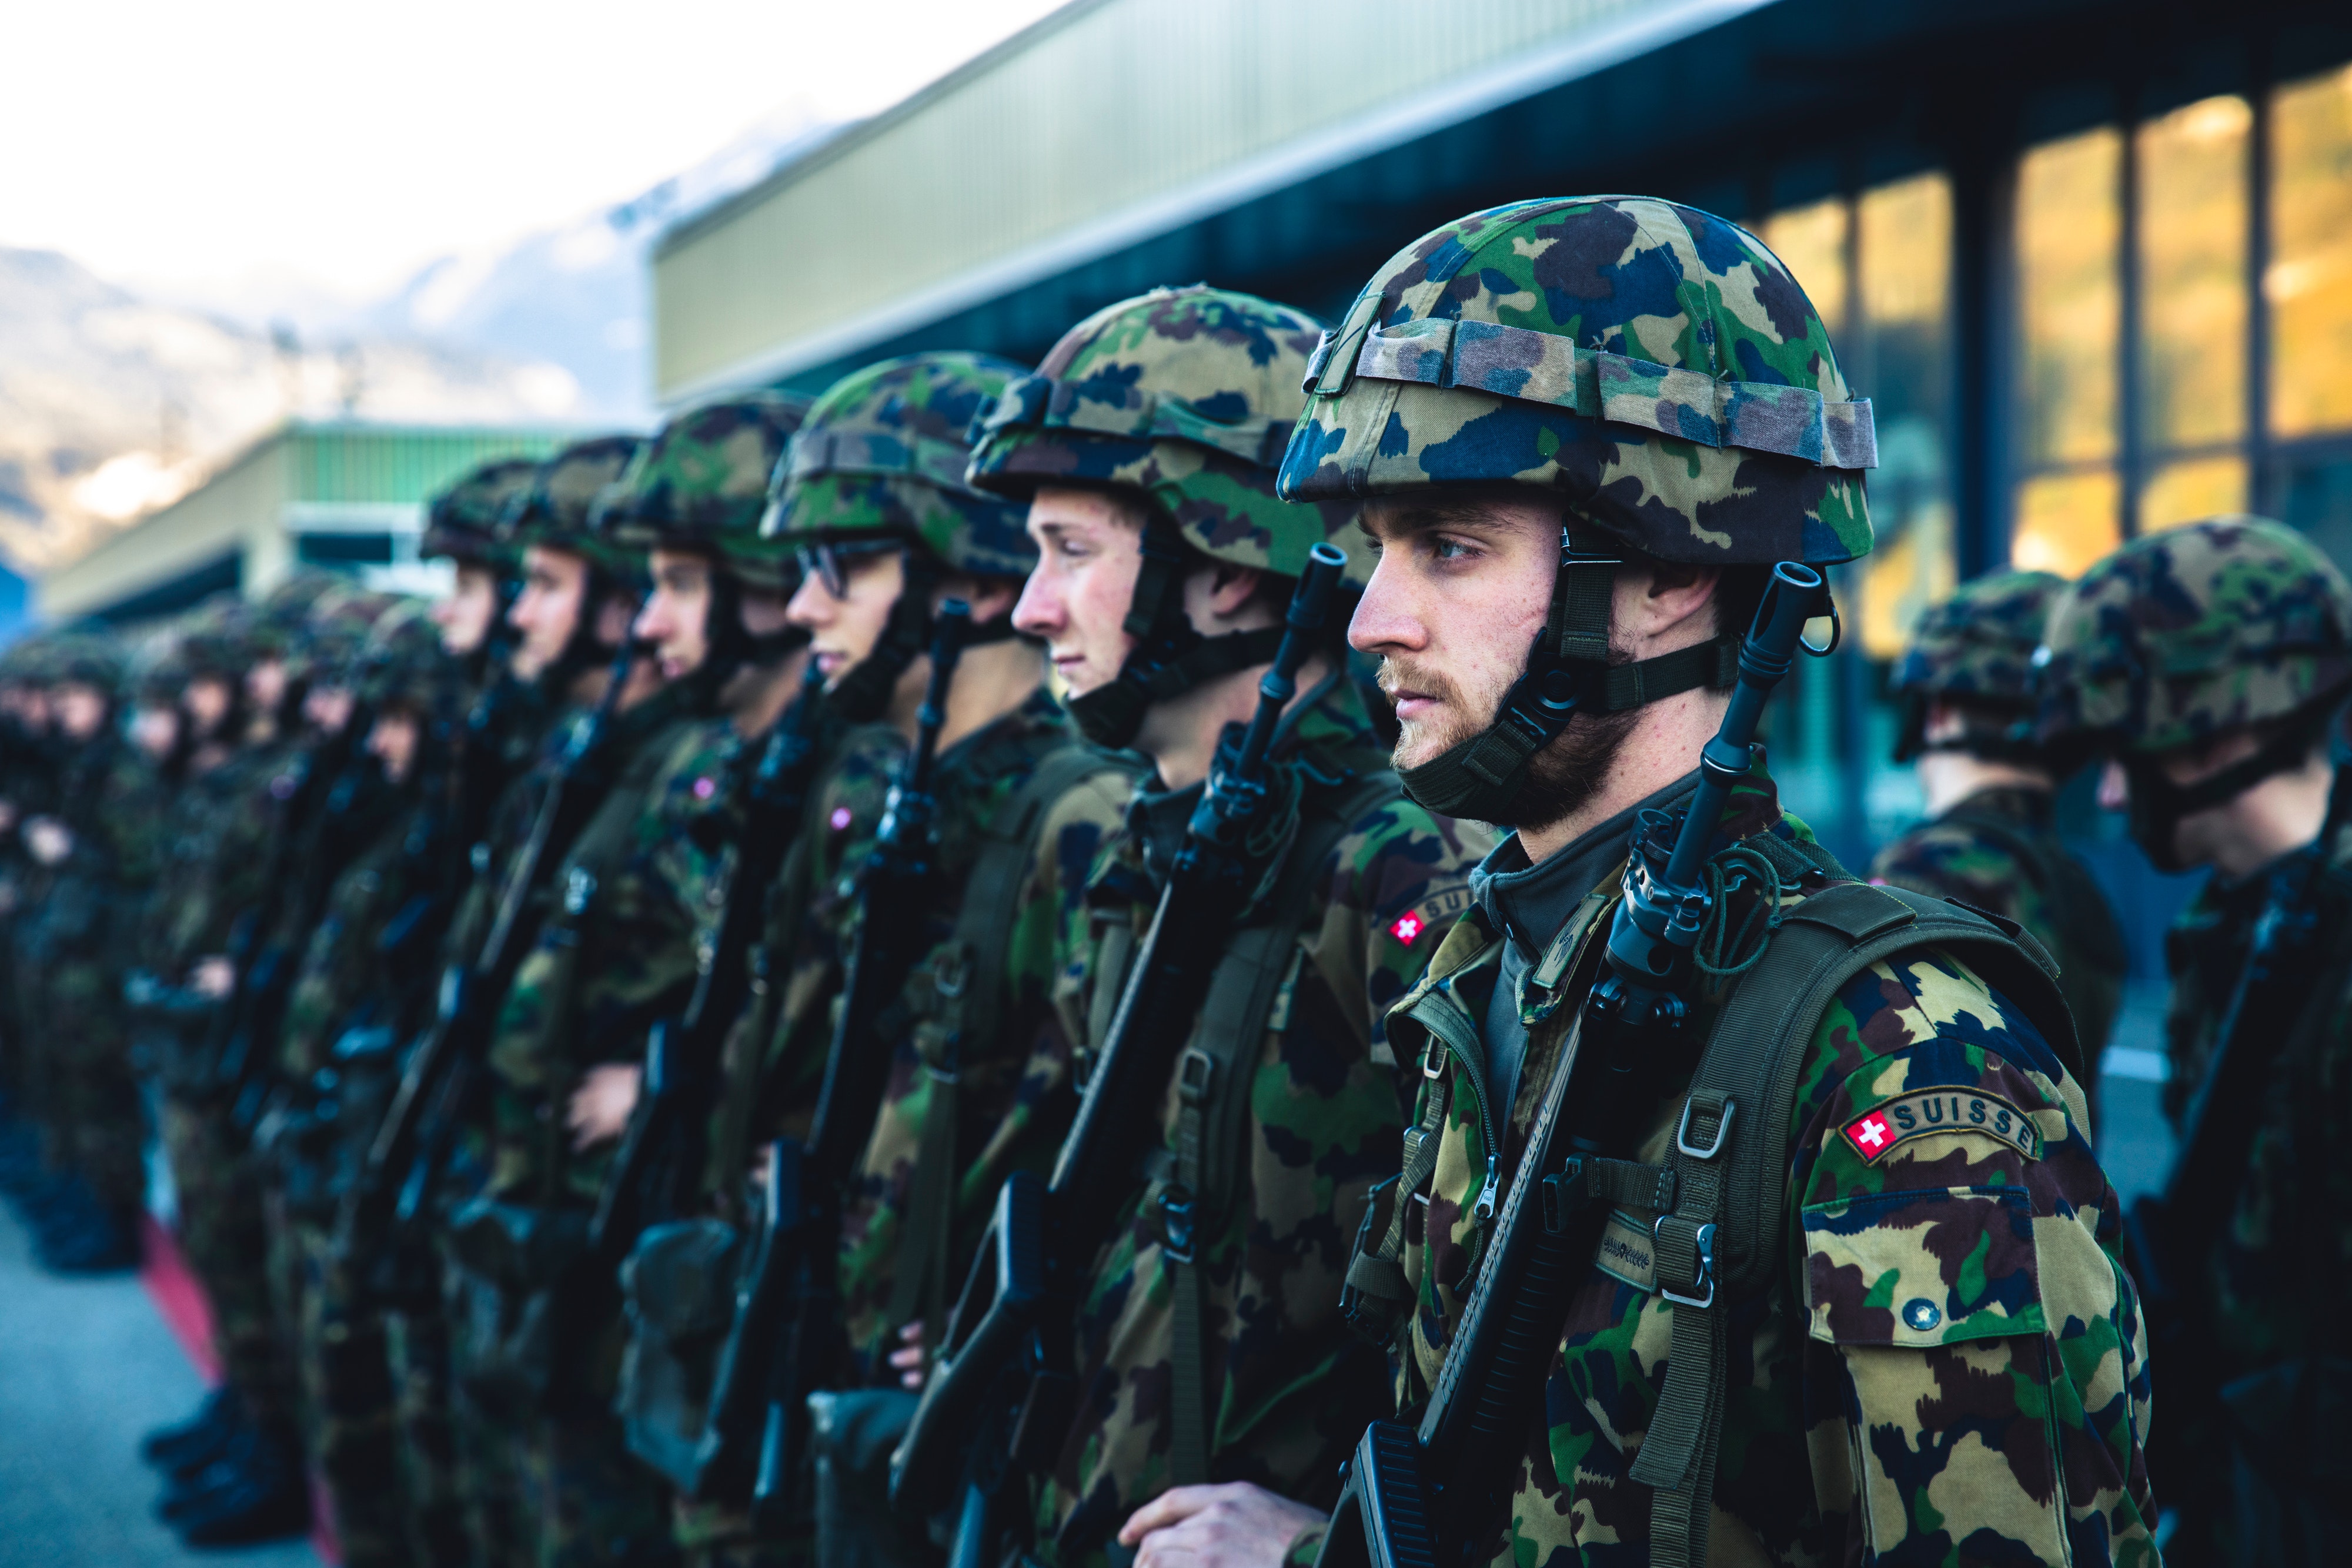
military uniform, military camouflage, army, soldier, military, military organization, troop, infantry, military person, uniform, marching, design, military officer, Non commissioned officer, law enforcement, pattern, marines, military rank, organization